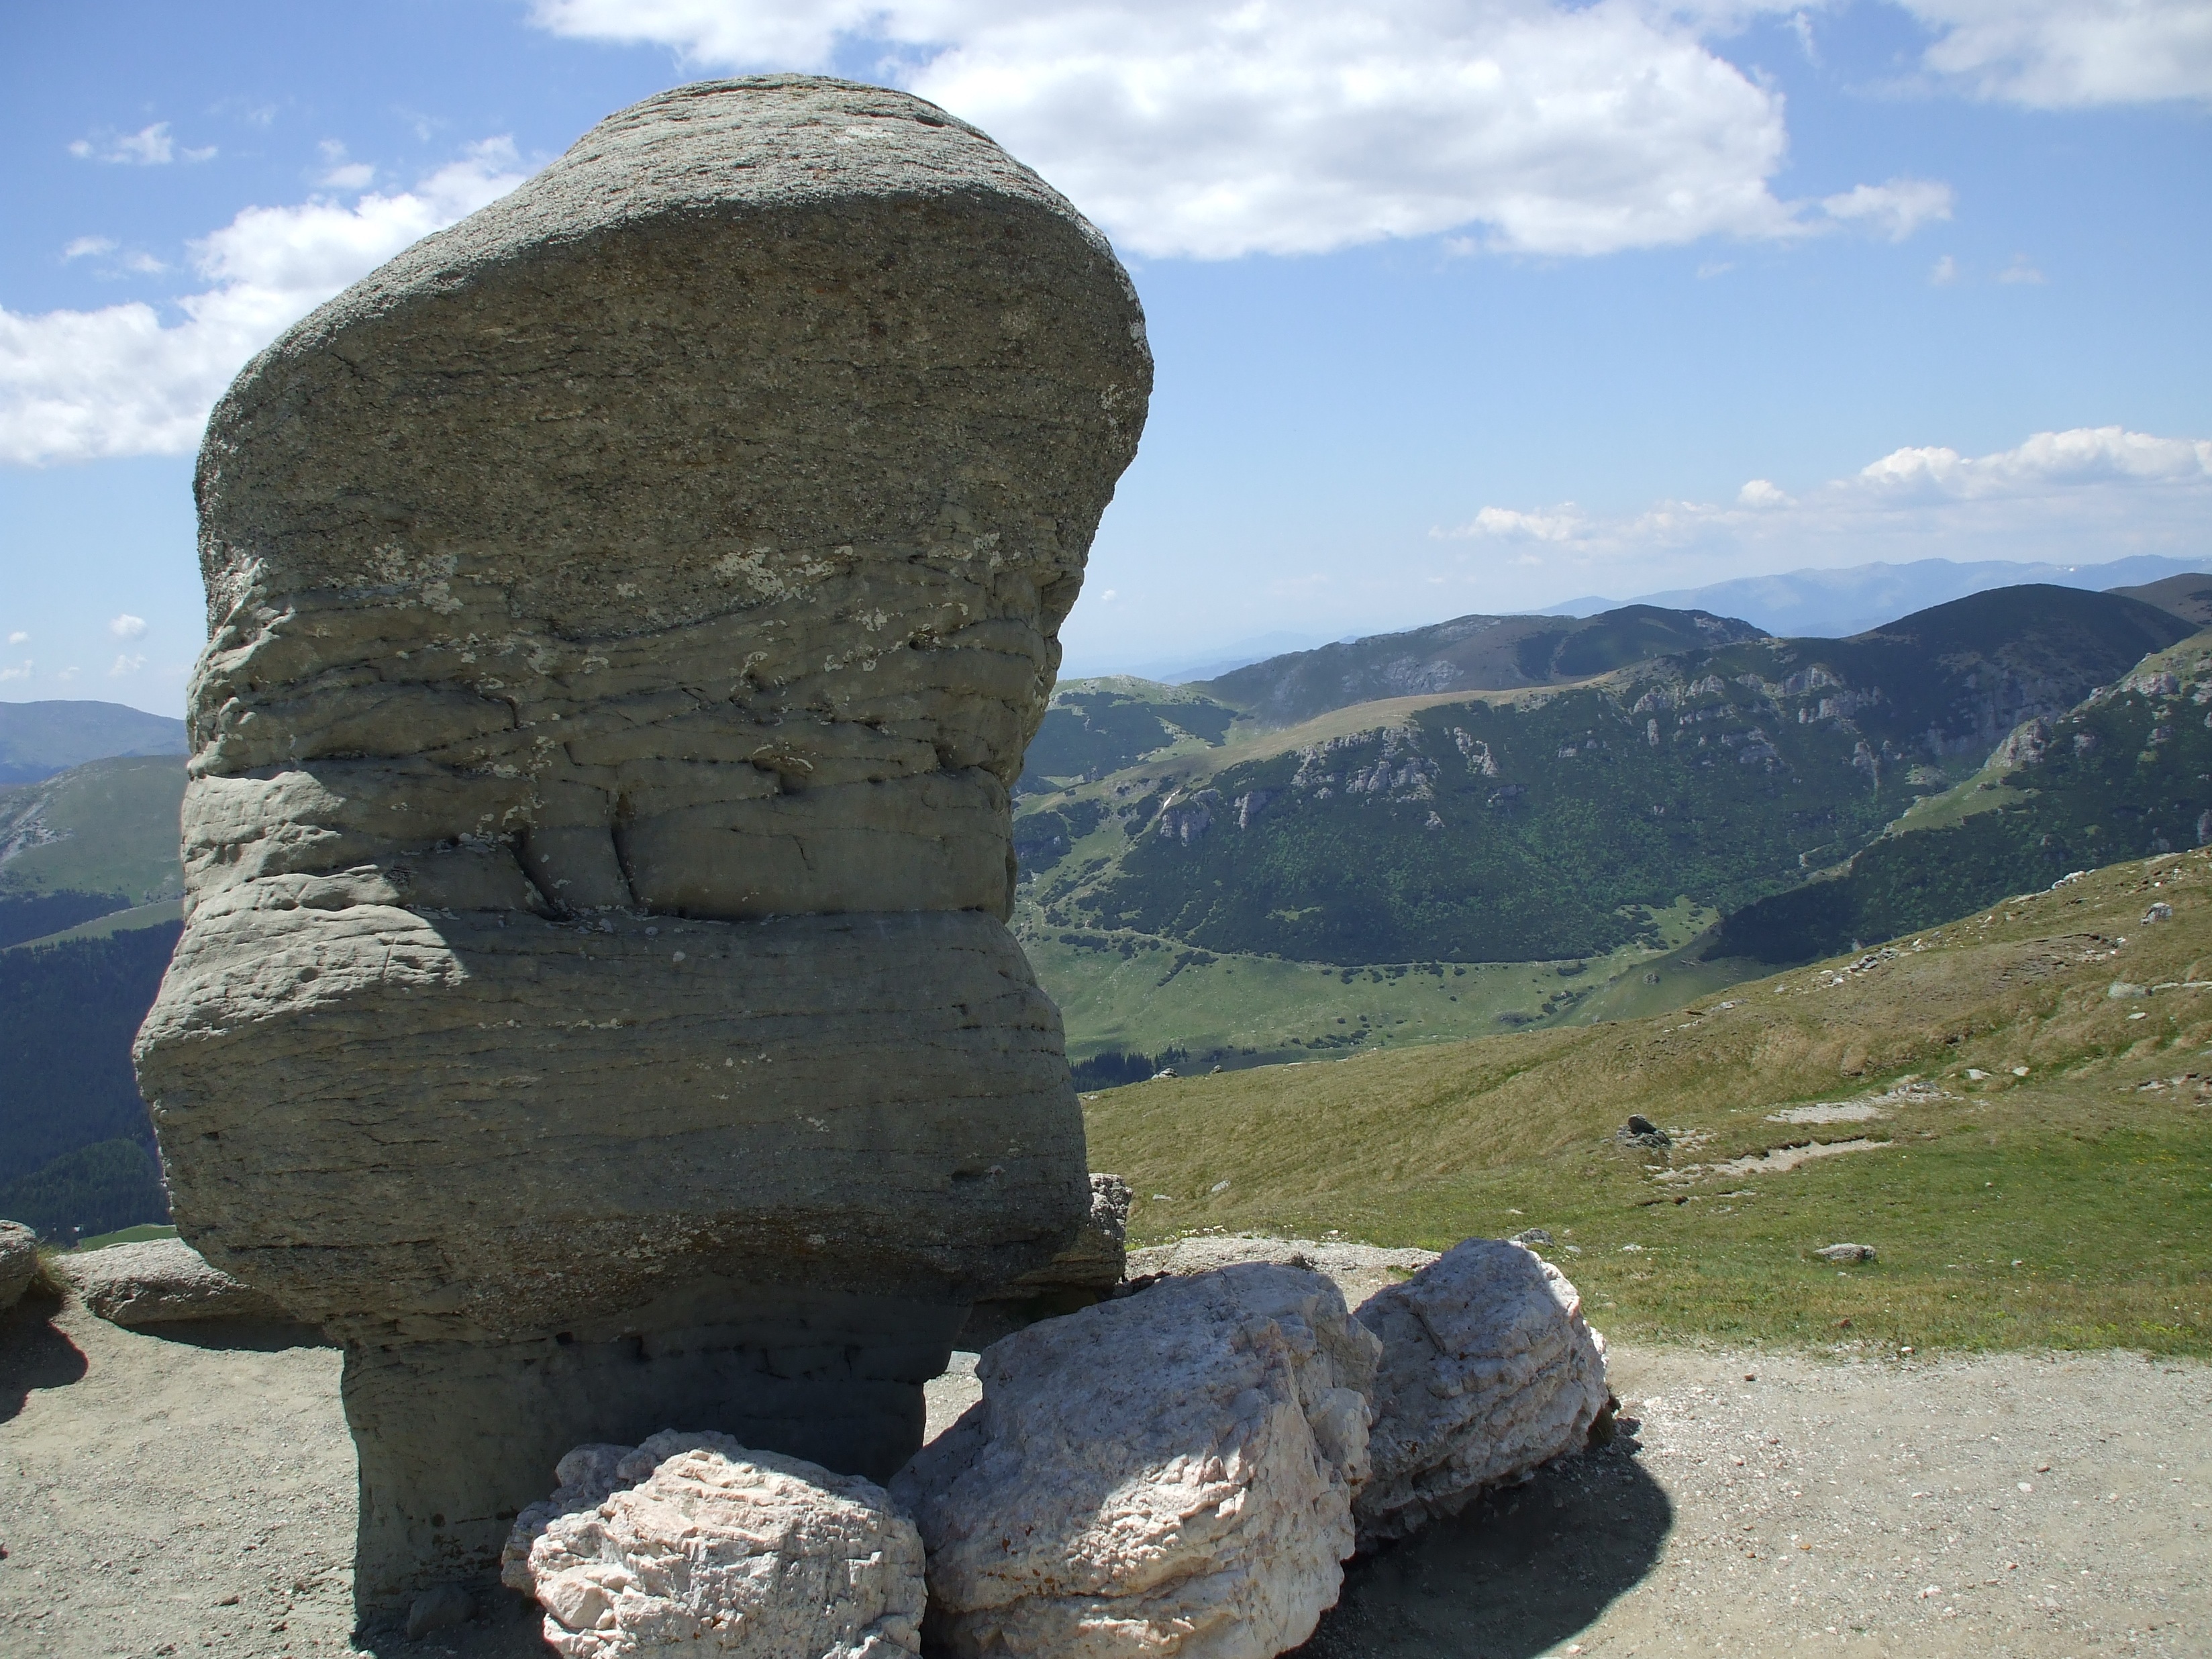
landscape, nature, rock, mountain, monument, terrain, material, rocks, sculpture, stones, art, geology, ruins, boulder, romania, monolith, megalith, busteni, ancient history, mountainous landforms